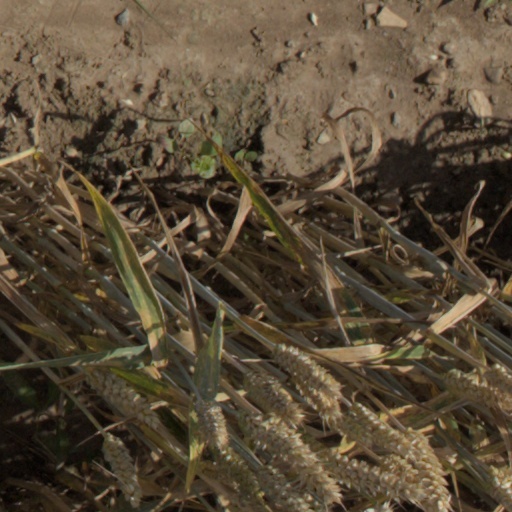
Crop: wheat